Triathlon at the 2018 Mediterranean Games

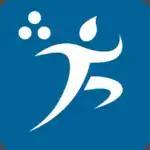

The triathlon tournament at the 2018 Mediterranean Games took place on 23 June at the Altafulla Urban Circuit. Men's and women's tournament were held.